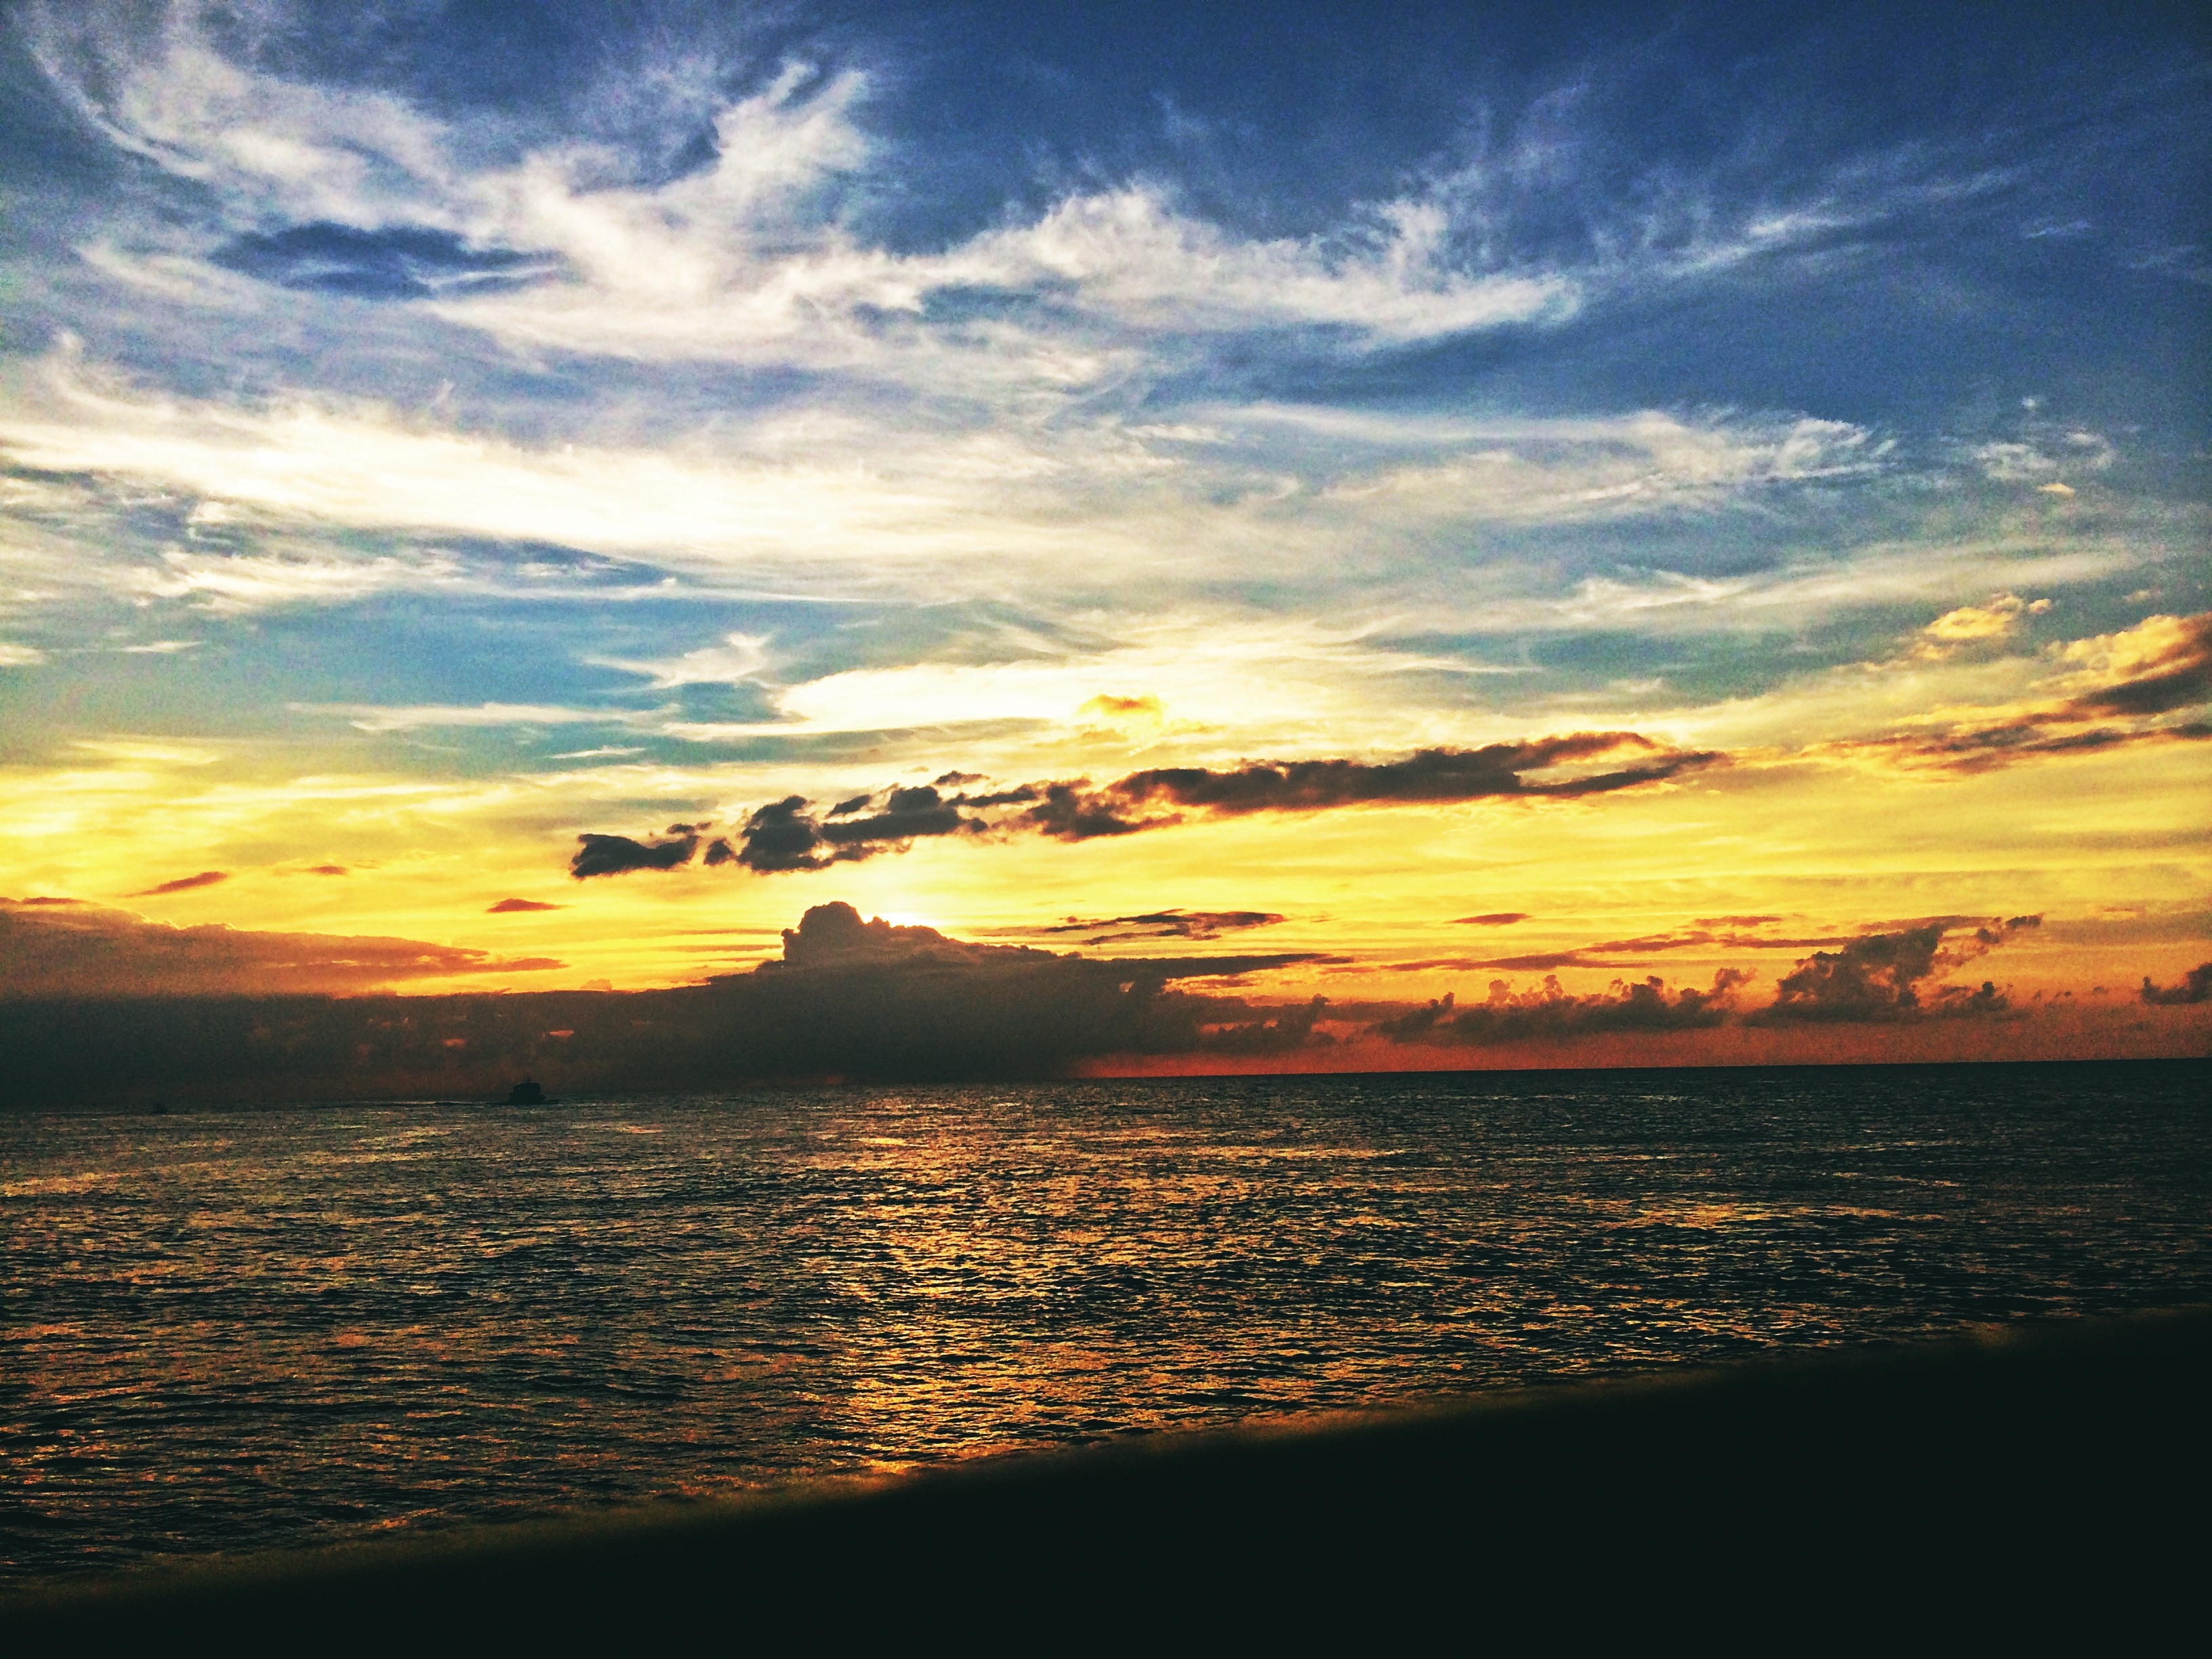
beach, sea, coast, ocean, horizon, cloud, sky, sun, sunrise, sunset, sunlight, morning, shore, wave, dawn, dusk, evening, afterglow, wind wave, red sky at morning